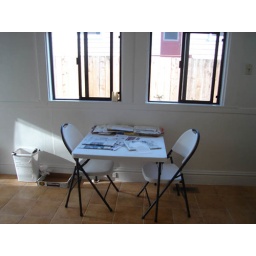
table in kitchen